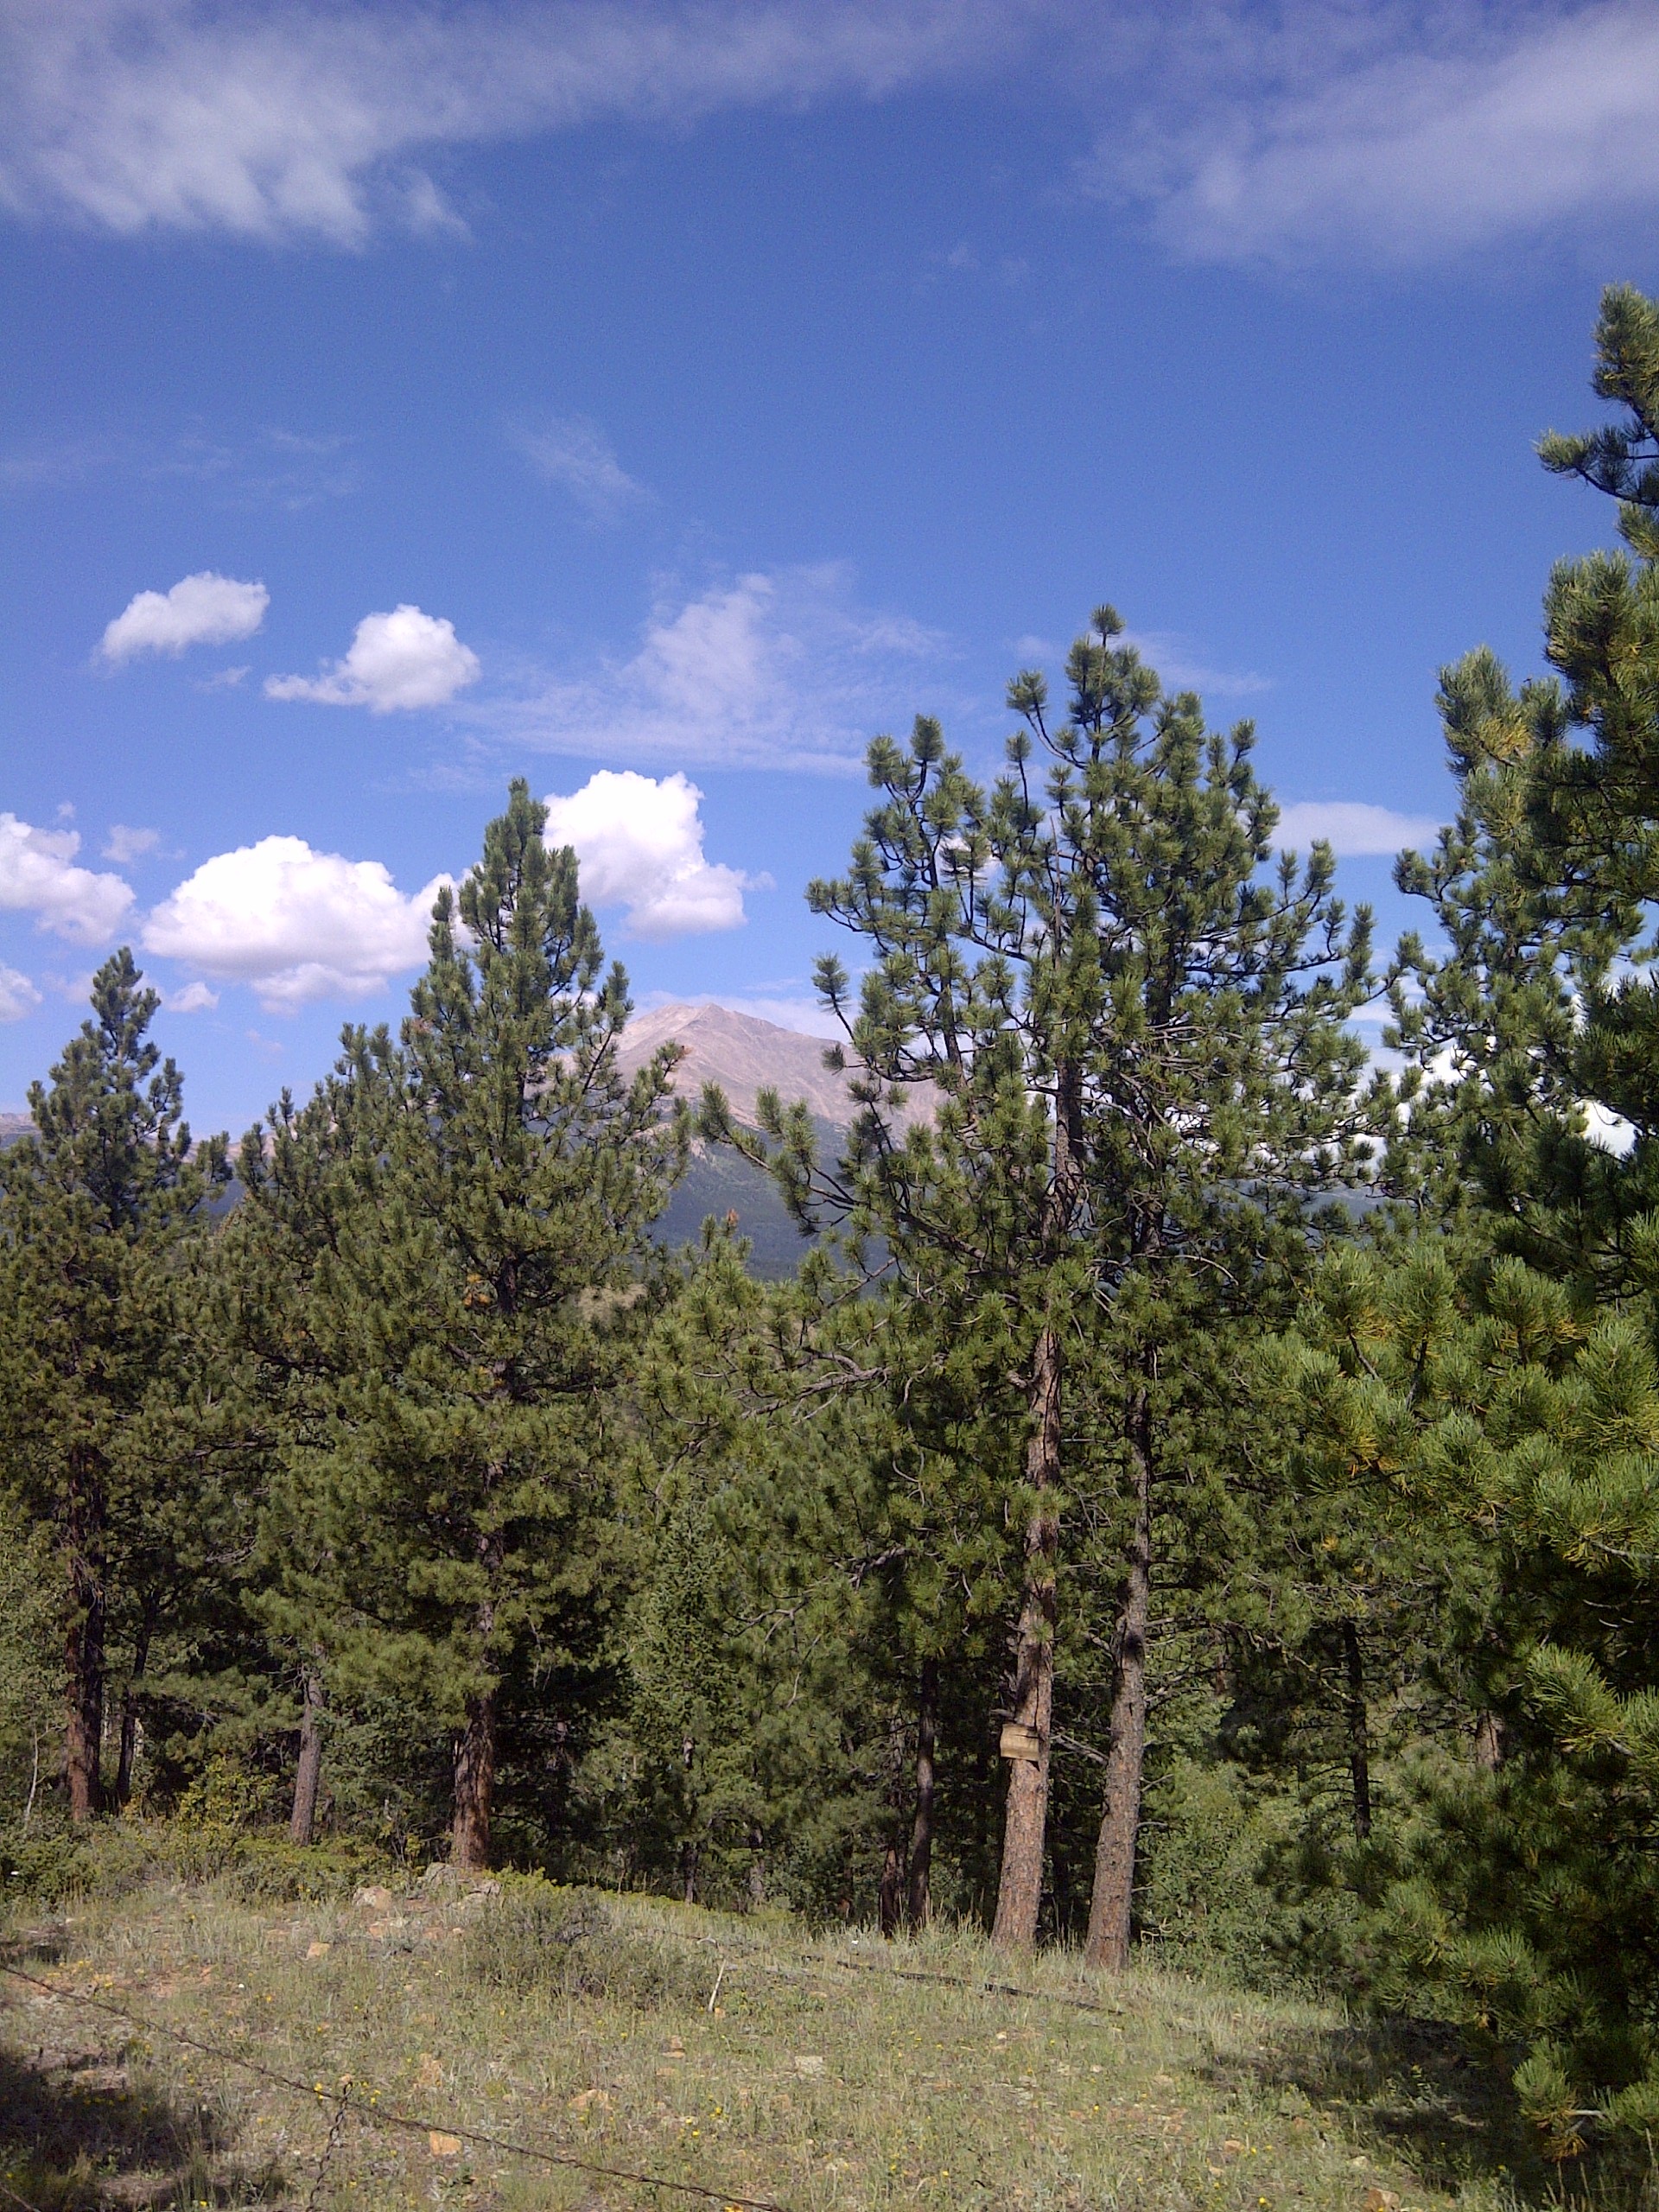
tree, forest, wilderness, mountain, plant, trail, meadow, ridge, trees, spruce, woodland, habitat, ecosystem, biome, natural environment, woody plant, temperate broadleaf and mixed forest, temperate coniferous forest, forest dingmans ferry